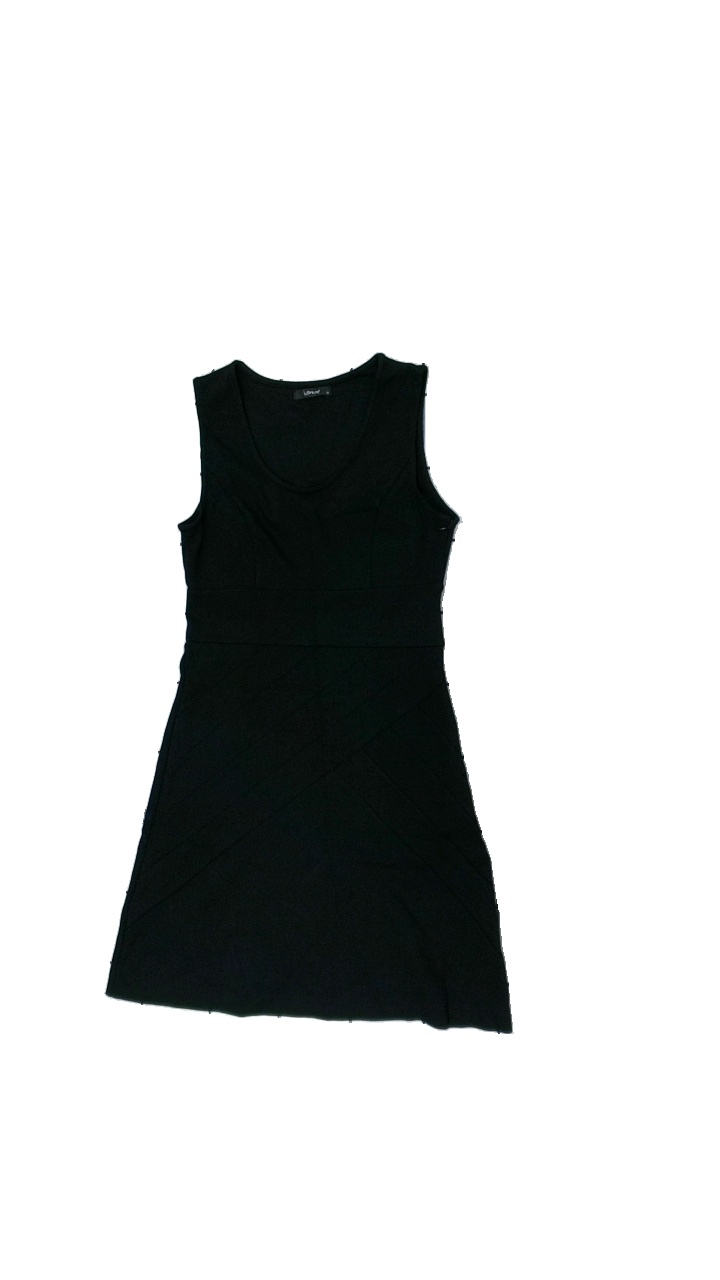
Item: Dress (Ladies)
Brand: Intown
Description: Black flattering dress
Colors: Black
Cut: Tight, Loose, C-collar
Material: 60% viscose, 40% nylon
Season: All
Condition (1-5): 5
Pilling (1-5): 5
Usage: Reuse
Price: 100-150